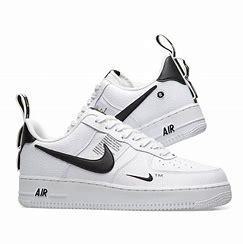
Brand: Nike
Model: Force 1 LV8